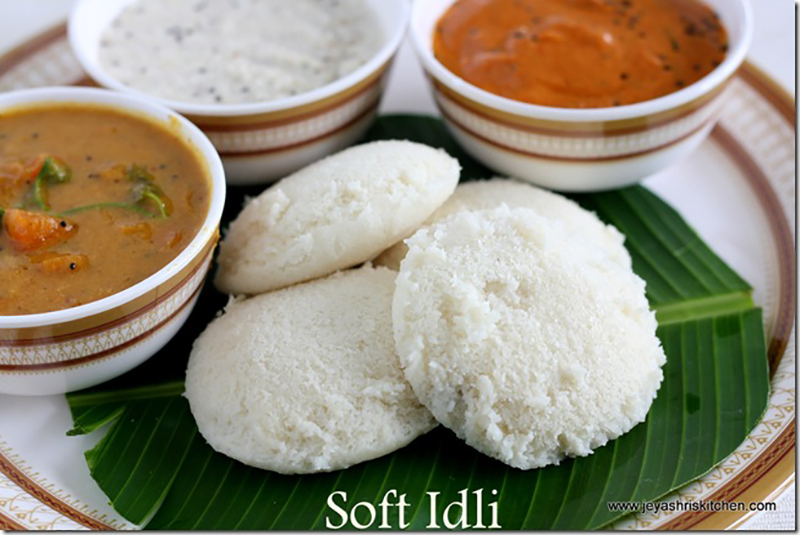
Dish: idli